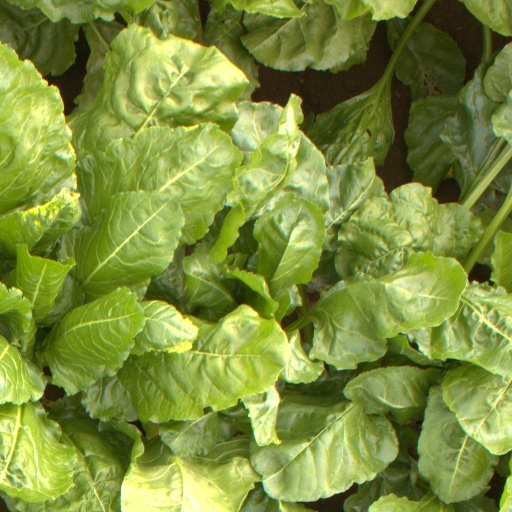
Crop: sugar beet